Persecution of Muslims

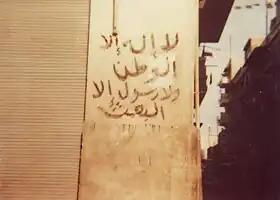
Anti-Islam Ba'athist writings on the walls of Hama city following the Hama Massacre in 1982. The propaganda slogan, which translates to "There is no god but the homeland, and there is no messenger but the Ba'ath party", denigrated the "Shahada" (Islamic testimony of faith).

Half a million Muslims succeeded in reaching Ottoman controlled lands and 672,215 of them were reported to have remained after the war. Approximately a quarter of a million of them perished as a result of massacres, cold, disease, and other harsh conditions.